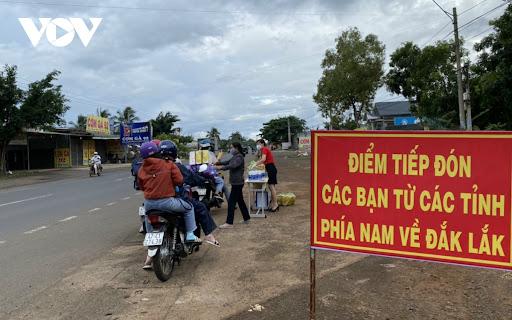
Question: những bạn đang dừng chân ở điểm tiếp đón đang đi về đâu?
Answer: về tỉnh đắk lắk